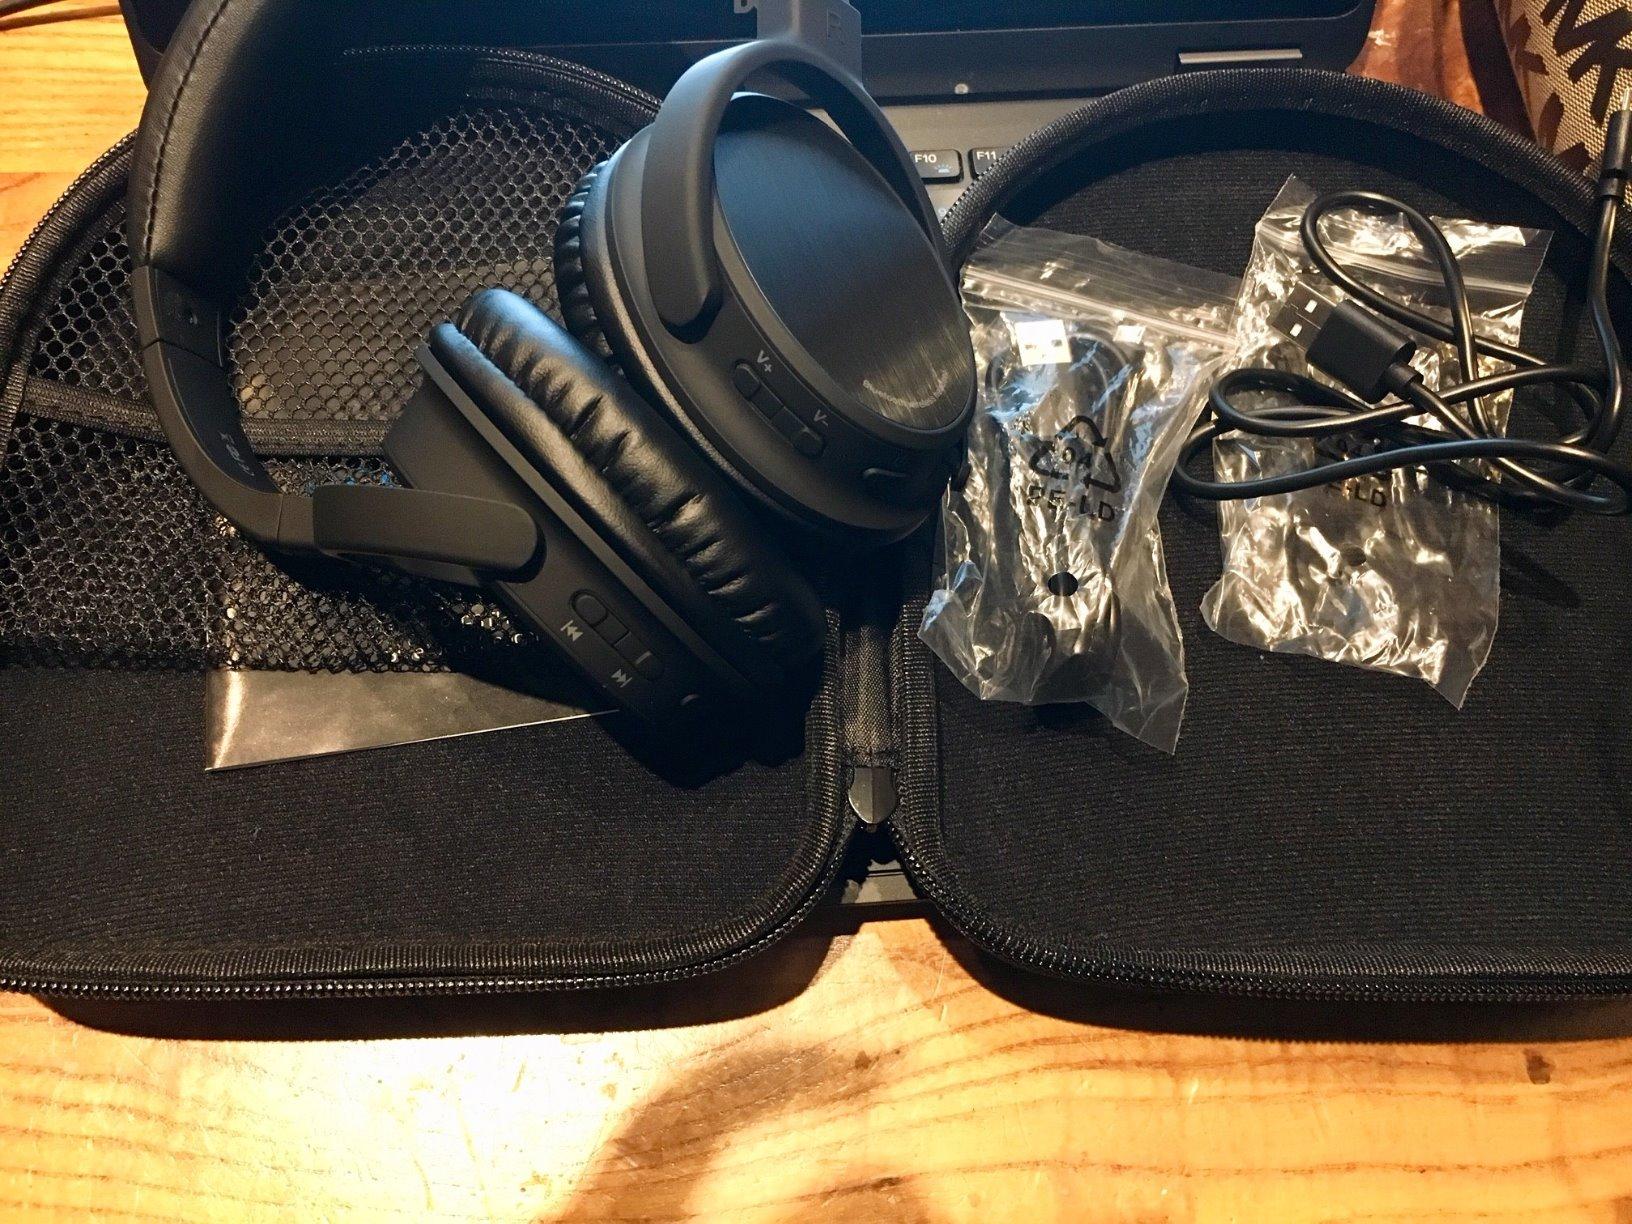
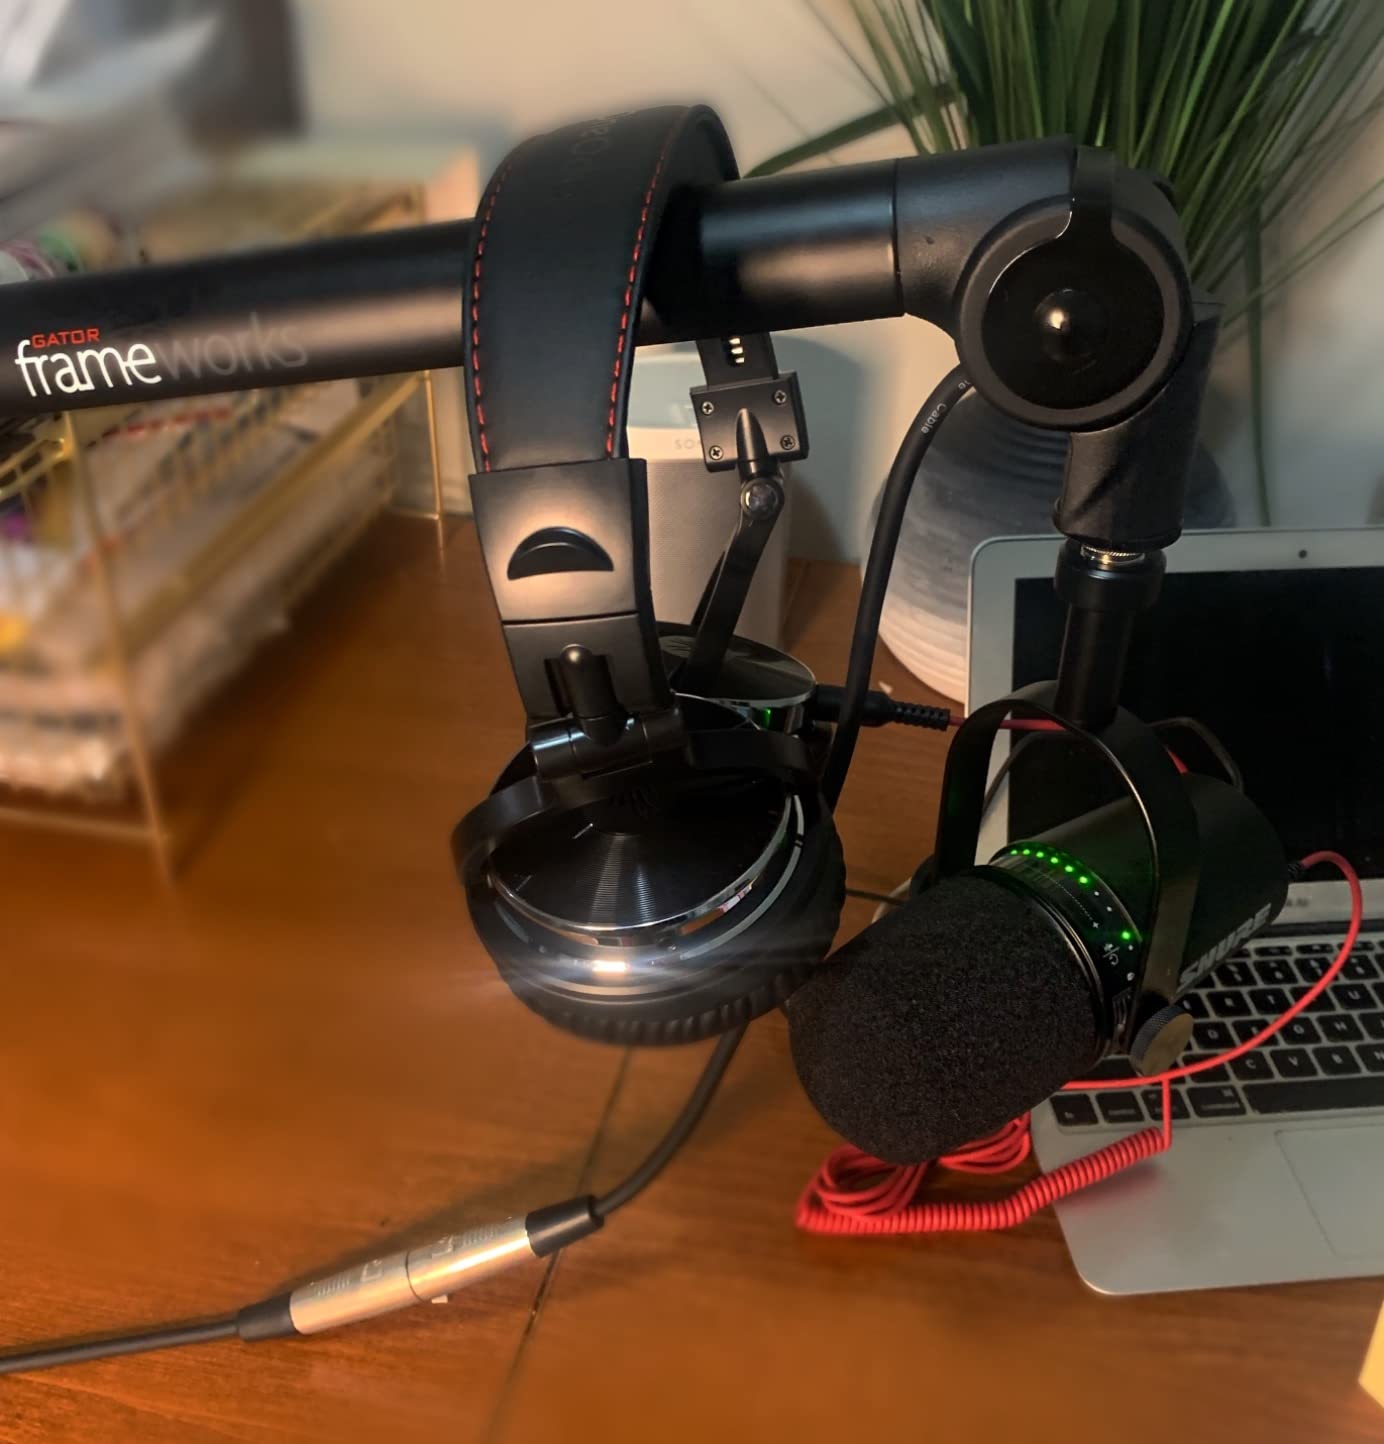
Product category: headphones
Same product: no